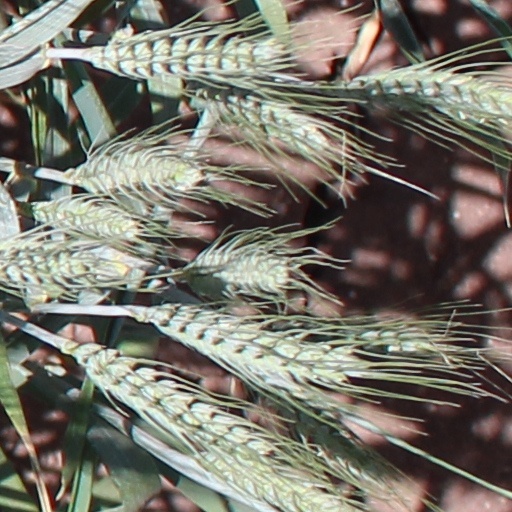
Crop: wheat